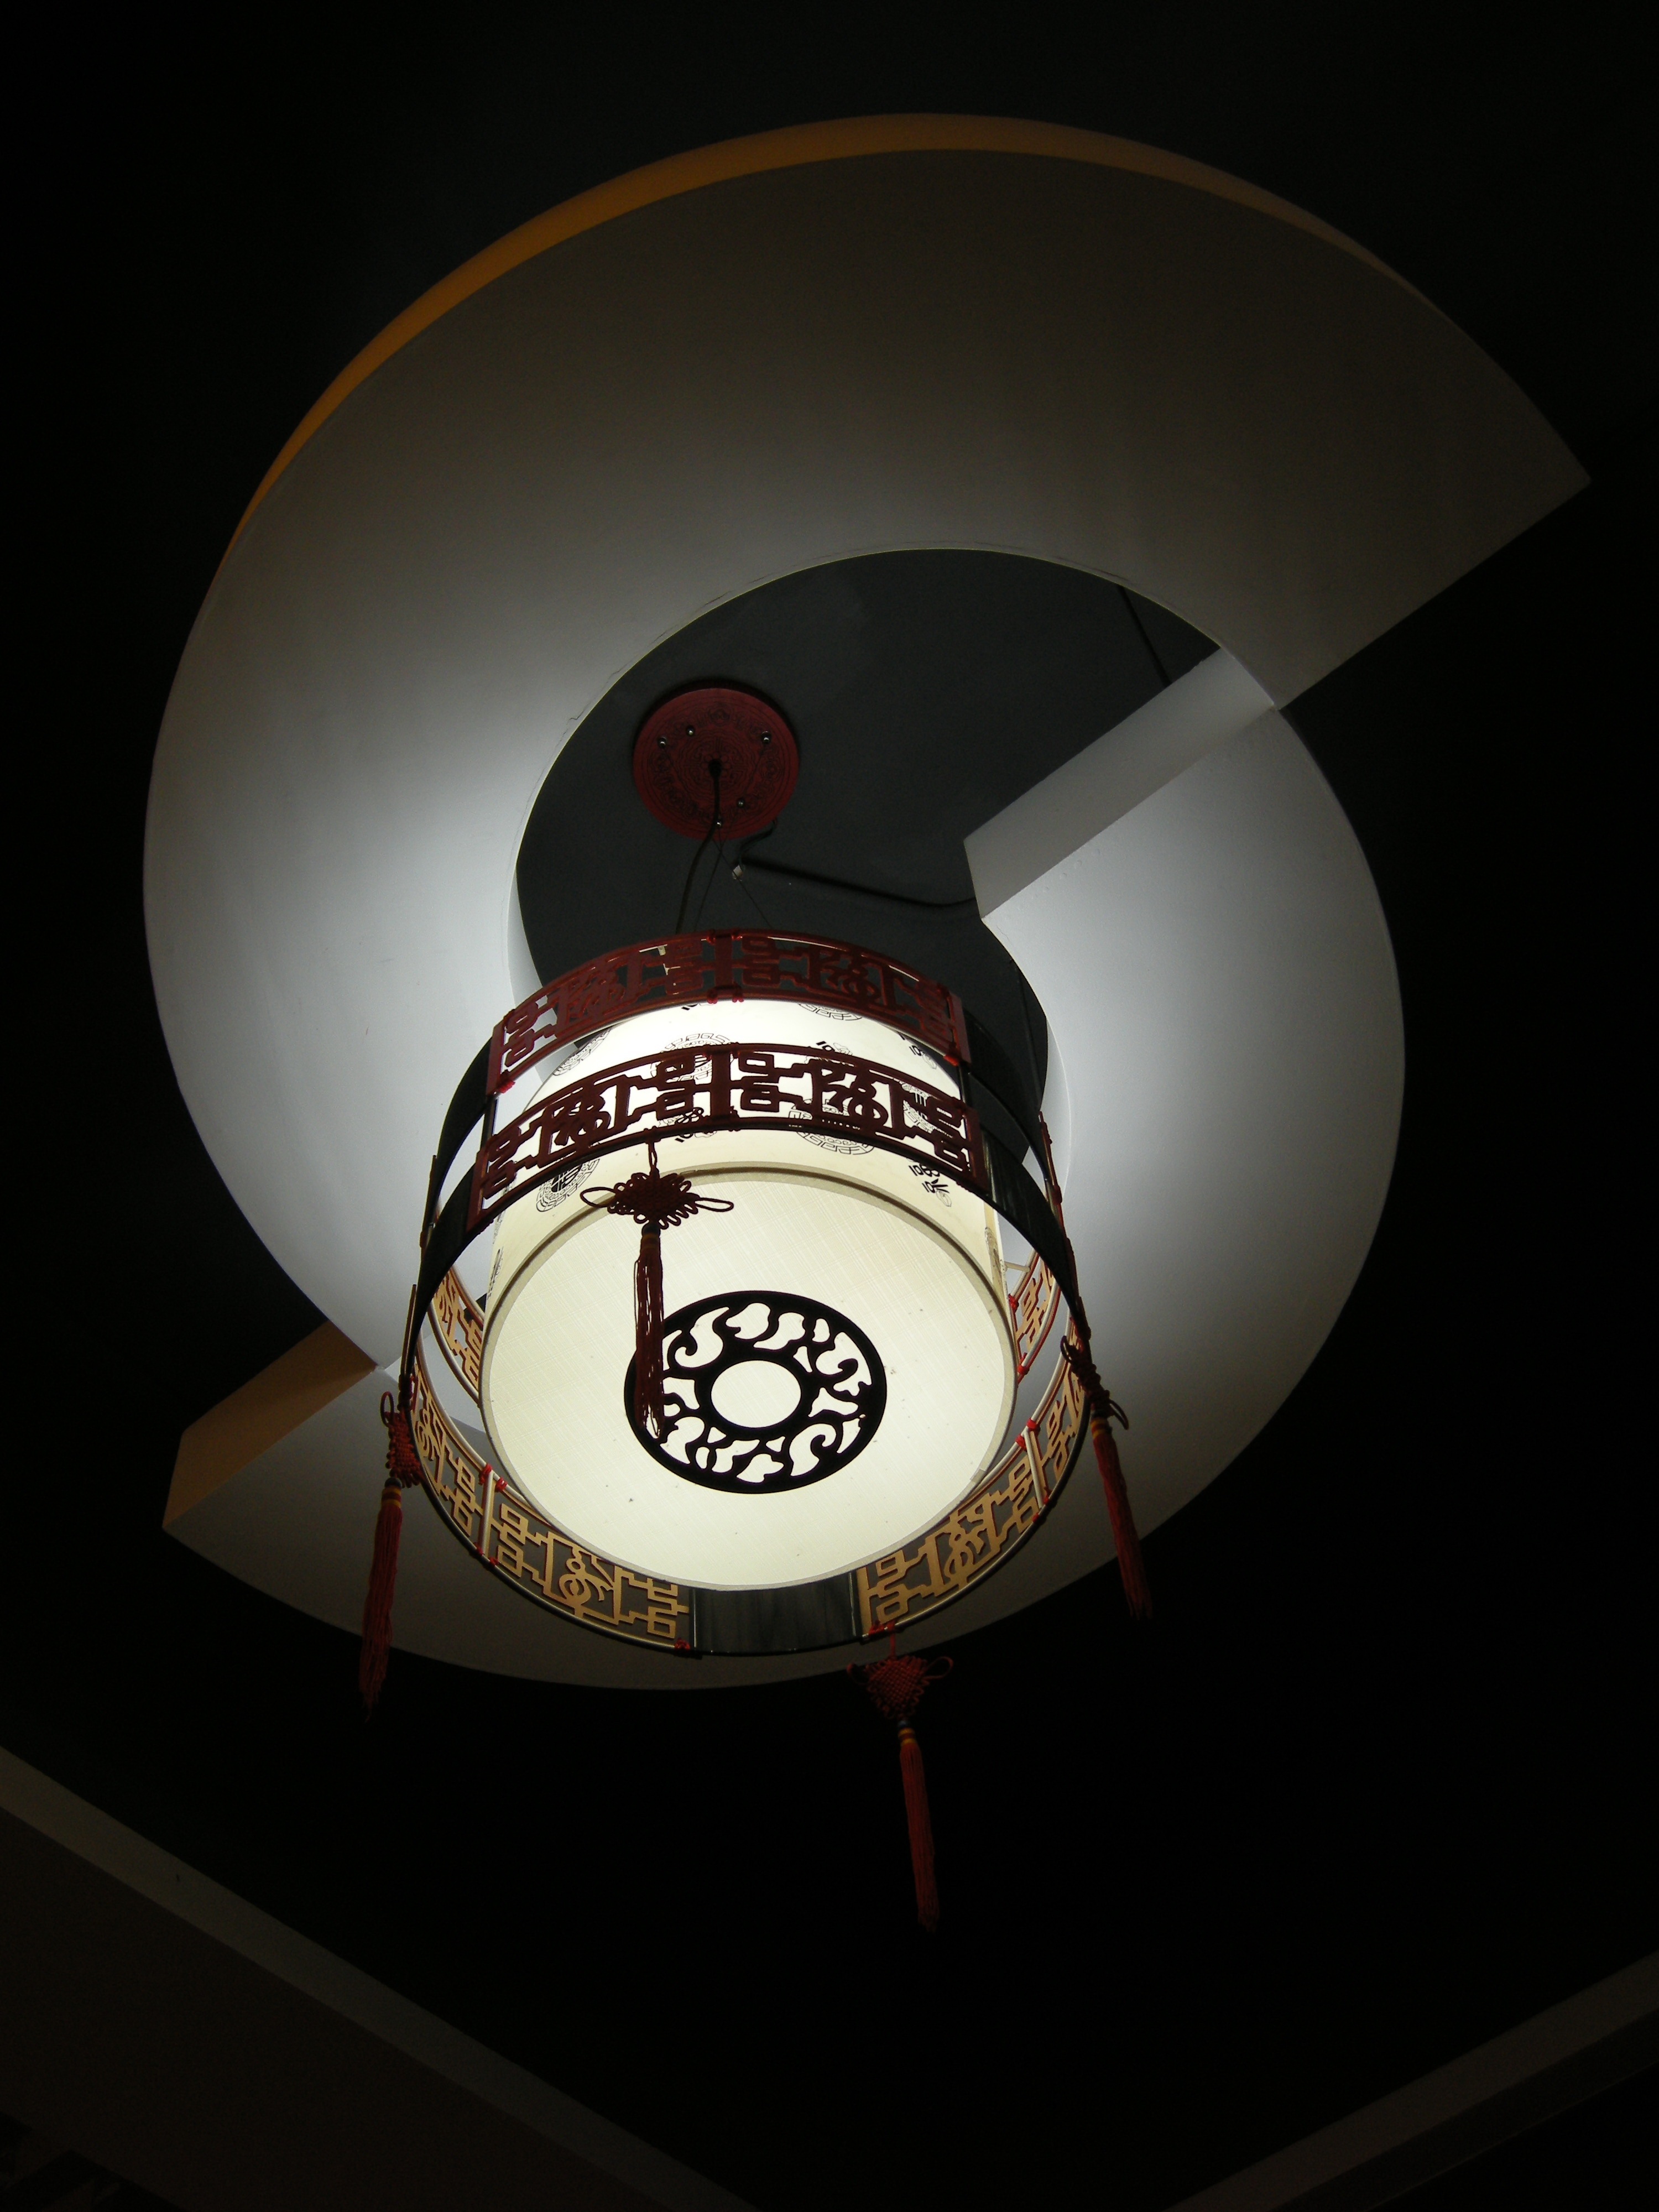
light, darkness, black, lighting, circle, illustration, light fixture, beautiful, shape, china wind